Nissan RB engine

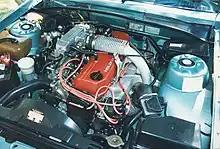
An RB30ET engine installed in an Australian-built Holden Commodore. Nissan supplied Holden with RB30E and RB30ET engines between 1986 and 1988.

This motor was produced for use in the Skylines, Patrols and rights bought by Holden because the Holden 202 (3.3 L) powering the Holden Commodore could no longer satisfy tightening emissions requirements, and with all new cars required to run on unleaded petrol by 1986 a quick replacement was needed. Nissan Motor Co. sold the RB30E to Holden for the VL Commodore. Holden would give the engine the name 'Powertech 6Ei' and 'Powertech 6EiT' (for turbocharged applications), although these names would only appear in official videos and brochures, seldom being used outside of Holden content. The radiator being a cross flow design and is fitted lower in relation to the engine in the VL, there is an increased likelihood of air locks forming in the (alloy) cylinder head if the correct bleeding procedure isn't followed, causing this to overheat and warp. This was very unlikely in comparison to the R31 Skyline as the radiator is mounted higher. The engine proved to be very reliable apart from this issue. The RB30S was found in some Middle Eastern R31 Skylines and some GQ Nissan Patrols. The RB30E was found in R31 Skylines and VL Commodores in Australia as well as in South African R31 Skylines (with at 5,000 rpm and at 3,500 rpm)